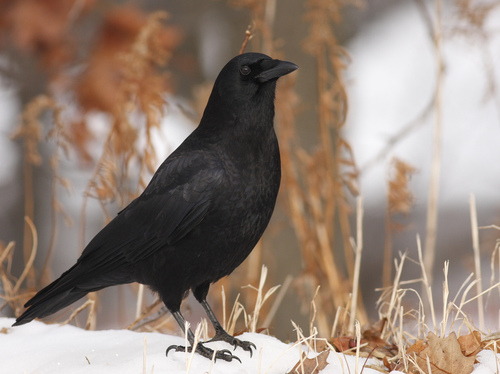
this is a beautiful black colored bird with a large downward beak along with a dark colored (grey) tarsus and feet.
a large bird with a entirely black body, tarsus, and bill.
this is a black bird with black feet and black wingbars
this black bird has a short, pointed beak and beady black eyes.
the bird has a black overall color from its crown all the way to its feet and tarsus.
this is an entirely black bird with black feet and a short black beak.
this is a completely black bird with a small head and a pointed beakan all-black bird with short, pointed bill and dark grey legs.
this bird is entirely black, with a short pointed bill, long neck, and sharp claws on its black feet.
this particular bird has a belly that is black and has gray feet
Species: American Crow